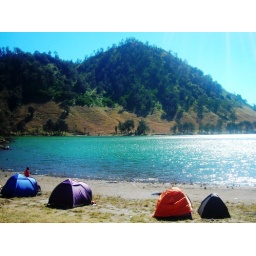
Located surrounding 'blue' water of lake Ranu Kumbolo in the foothill of Mount Semeru, Lumajang, East Java, Indonesia